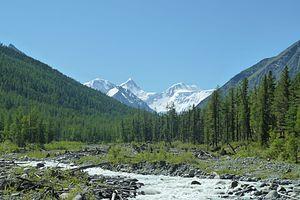
L'Akkem, ce qui signifie « rivière blanche » de Ak et khem, est une rivière de montagne de la république de l'Altaï au sud-ouest de la Sibérie. Elle naît du glacier d'Akkem sur le versant nord du mont Béloukha appartenant au monts Katoun dans l'Altaï, et se jette dans la rivière Katoun sur sa rive droite.